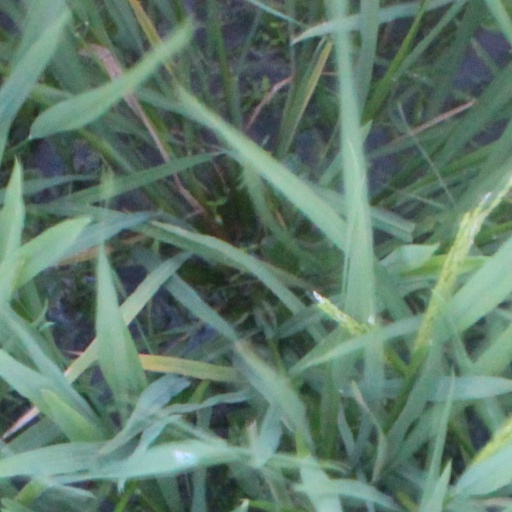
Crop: rice